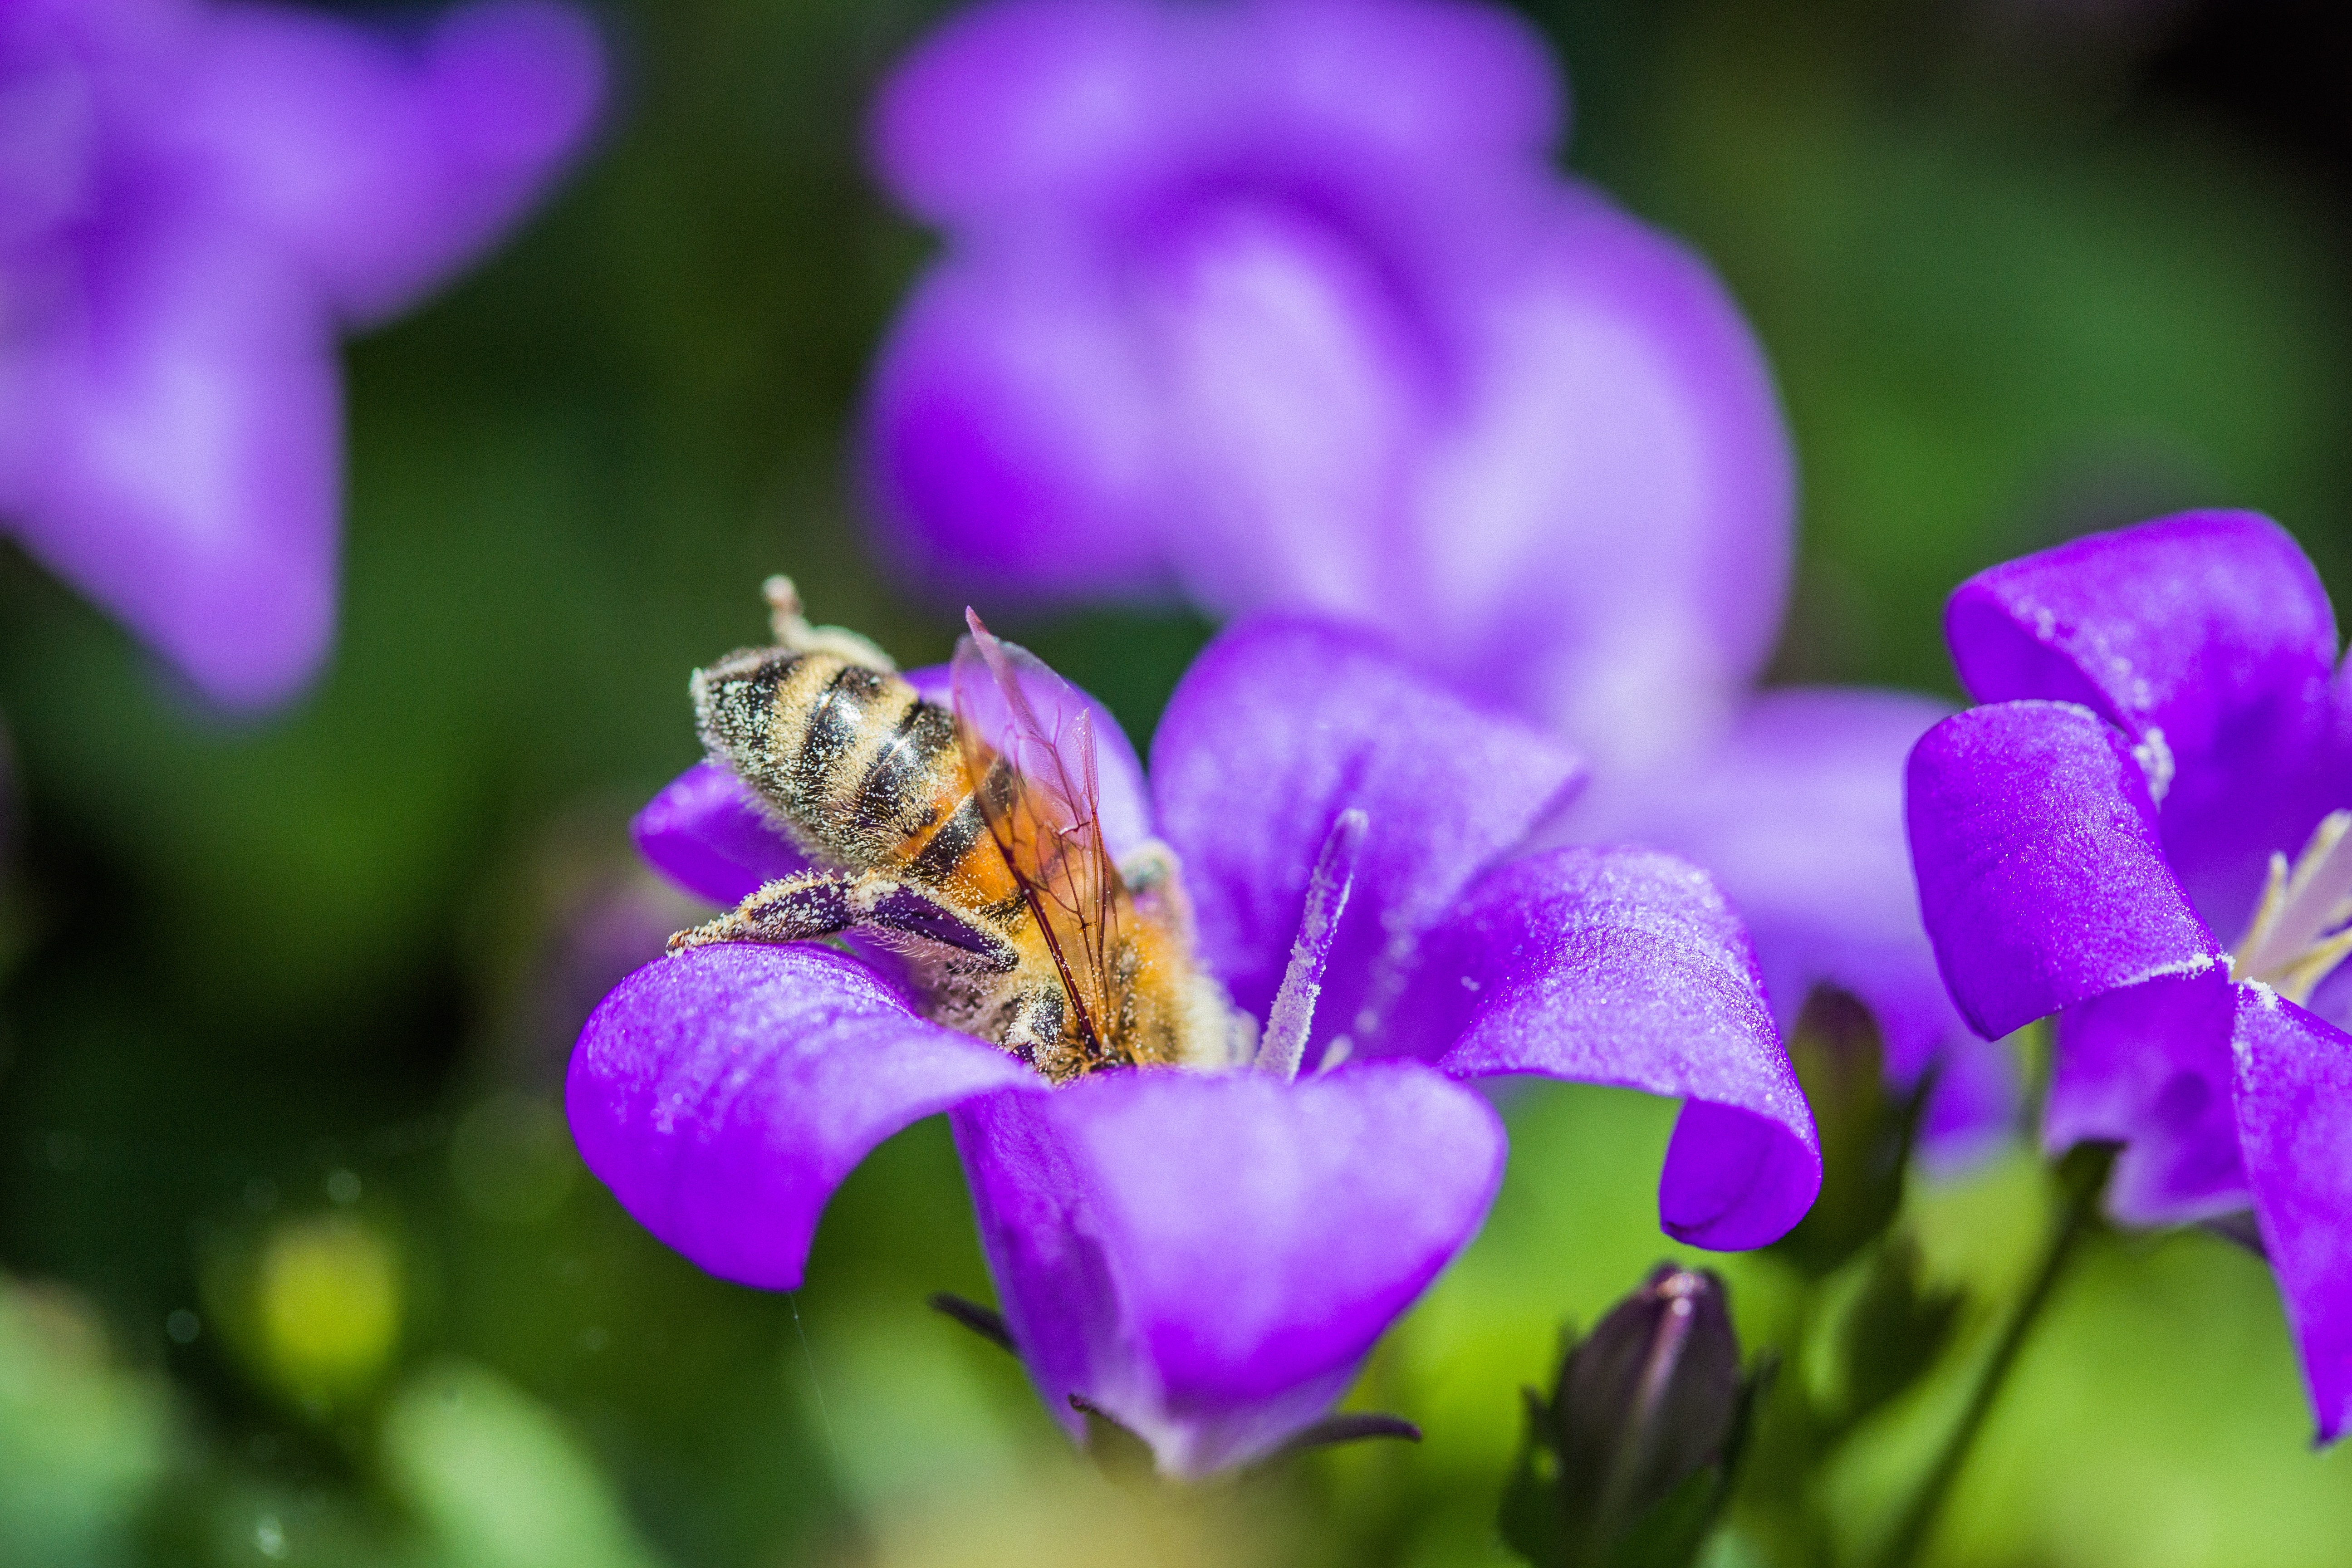
nature, blossom, plant, photography, flower, purple, petal, bloom, honey, pollen, insect, macro, botany, close, flora, fauna, invertebrate, wildflower, close up, eye, bee, nectar, macro photography, flowering plant, honey bee, pollinator, land plant, violet family, membrane winged insect